Recycling in Canada

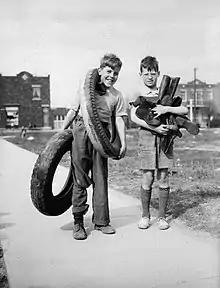
Two boys in Montreal in April 1942 collect rubber tires and boots to be recycled as part of Canada's war effort.

This article outlines the position and trends of recycling in Canada. Since the 1980s, most mid to large municipalities in most provinces have recycling programs, relying on curbside collection with either bins, boxes, or bags. These systems are not standardized, and the specific process differs for each province. Certain provinces have container-deposit systems in place for bottles, cans, and other beverage containers.